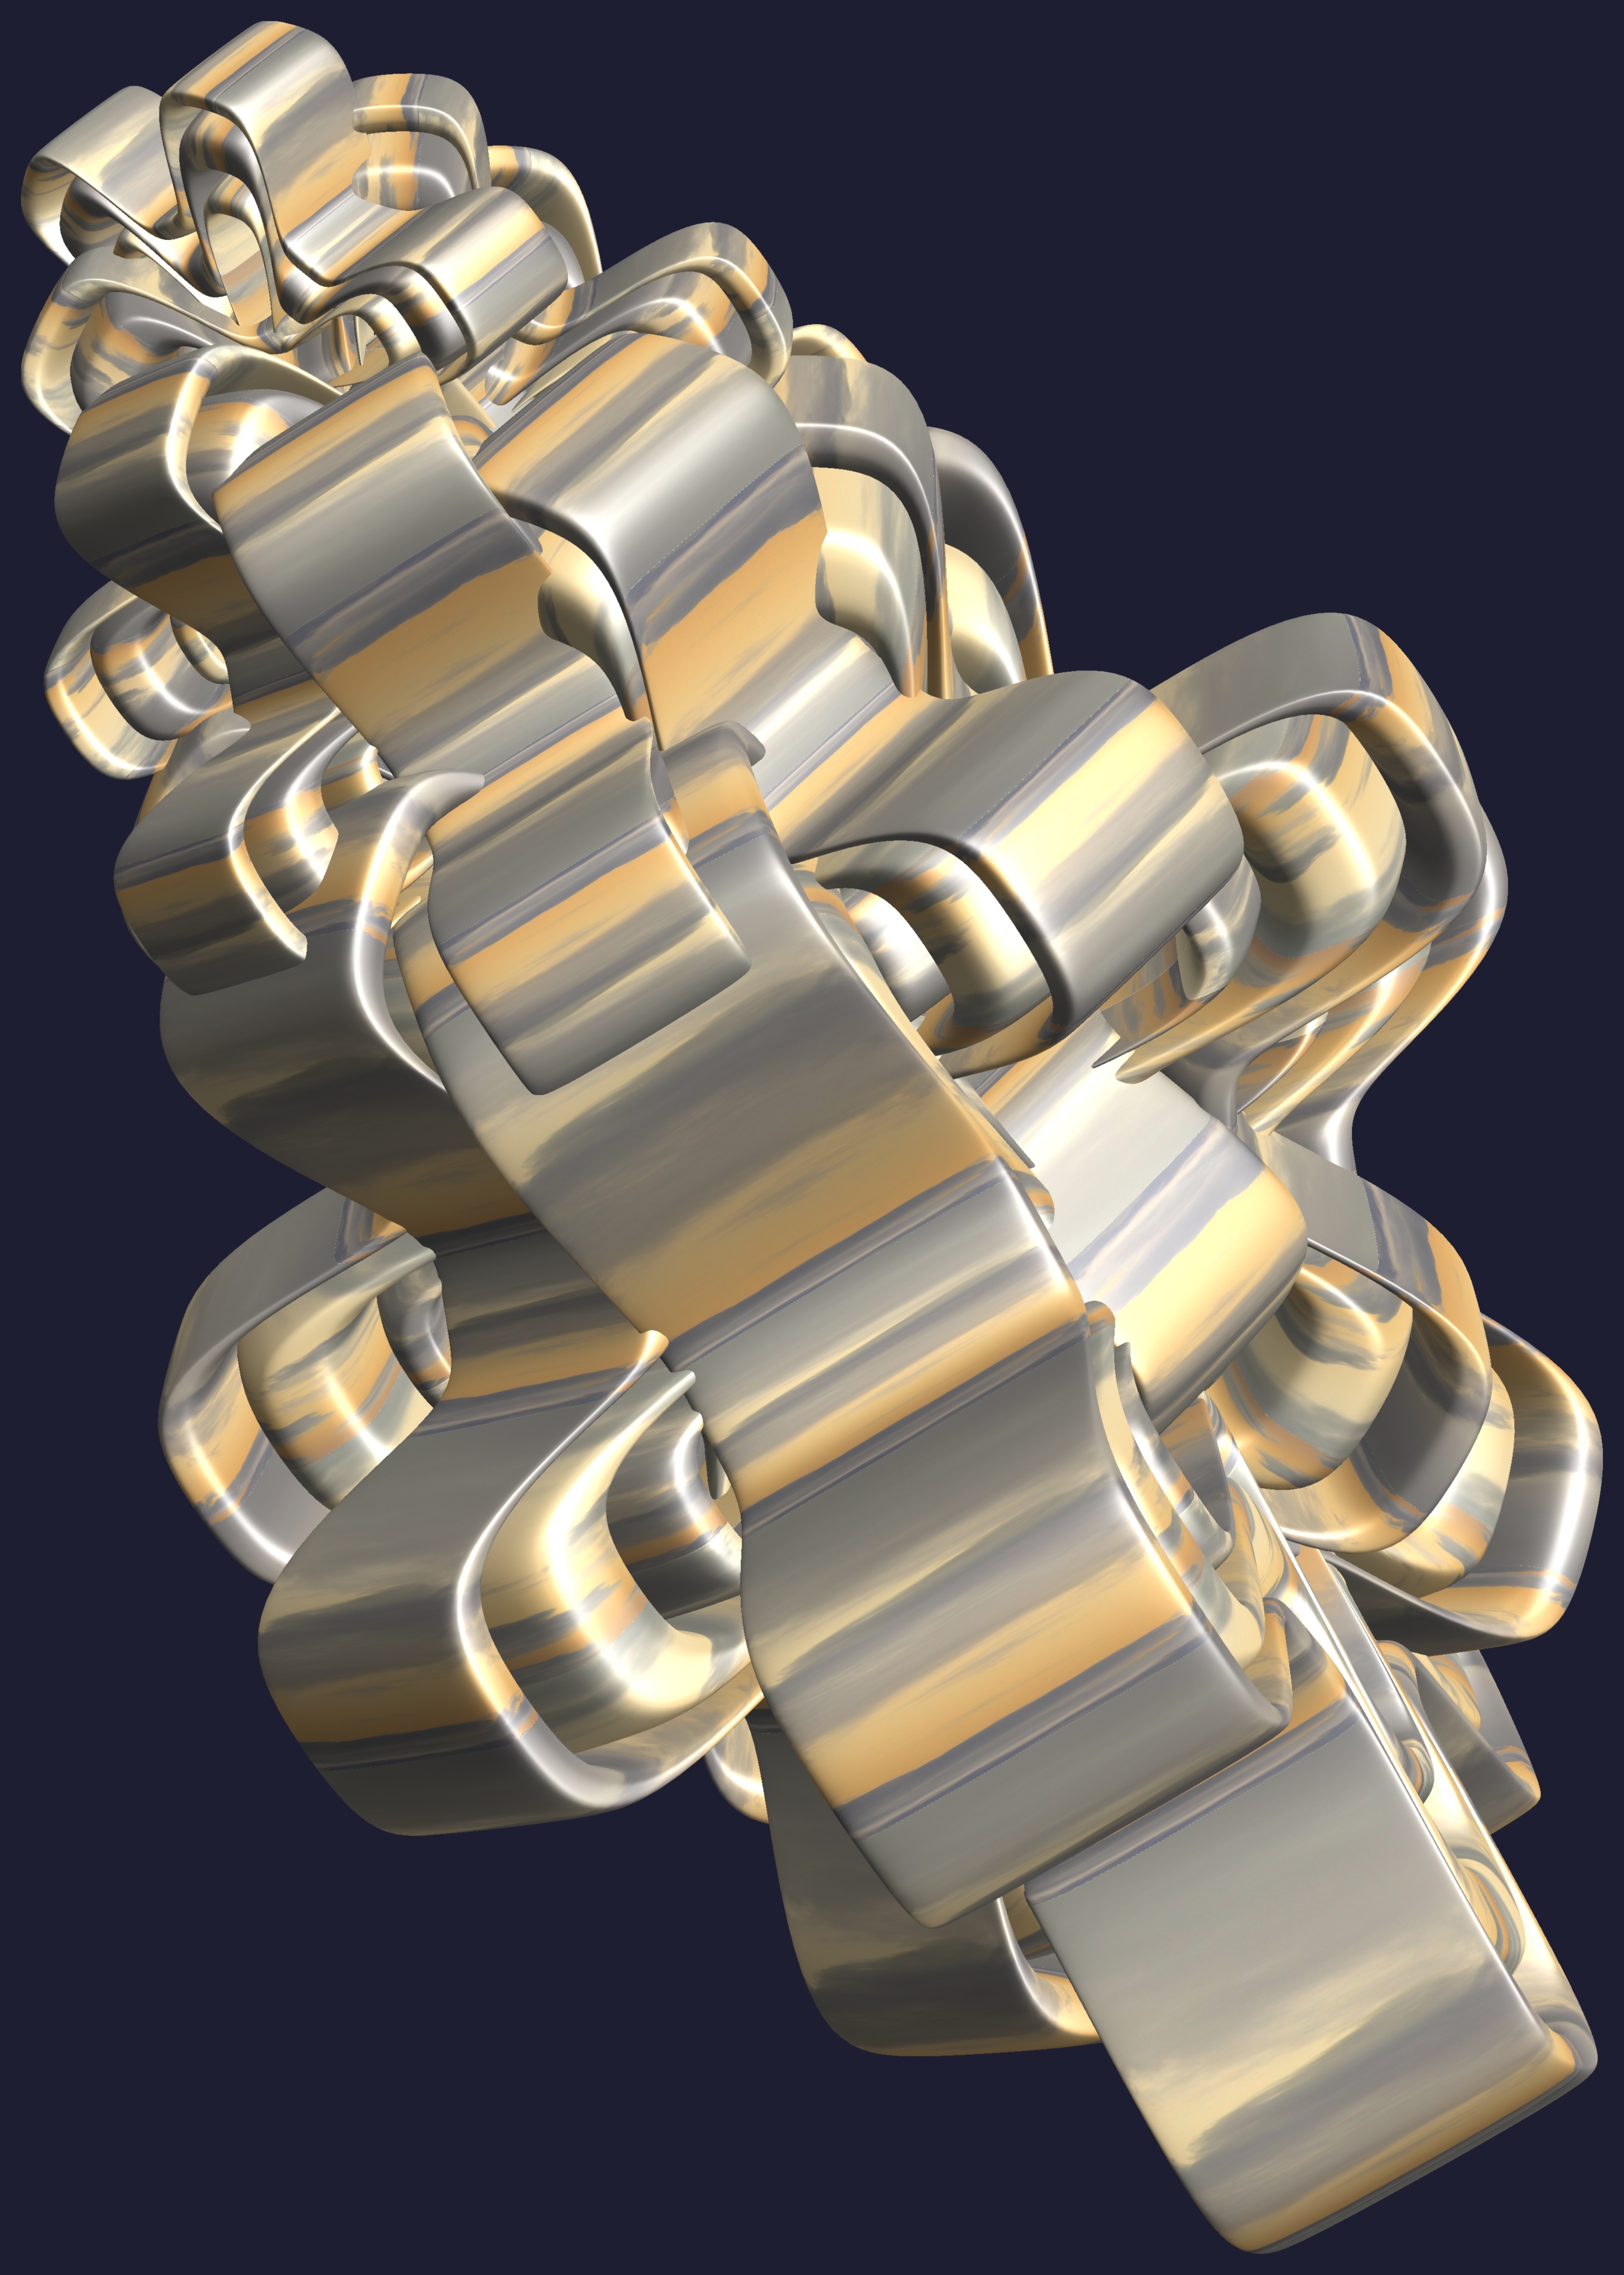
structure, texture, spiral, chain, pattern, metal, material, product, design, brass, symmetry, 3d, graphic, torus, mathematica, cg, parametricplot3d, code, program, algorithm, abstruct, mapping, auto part, automotive engine part